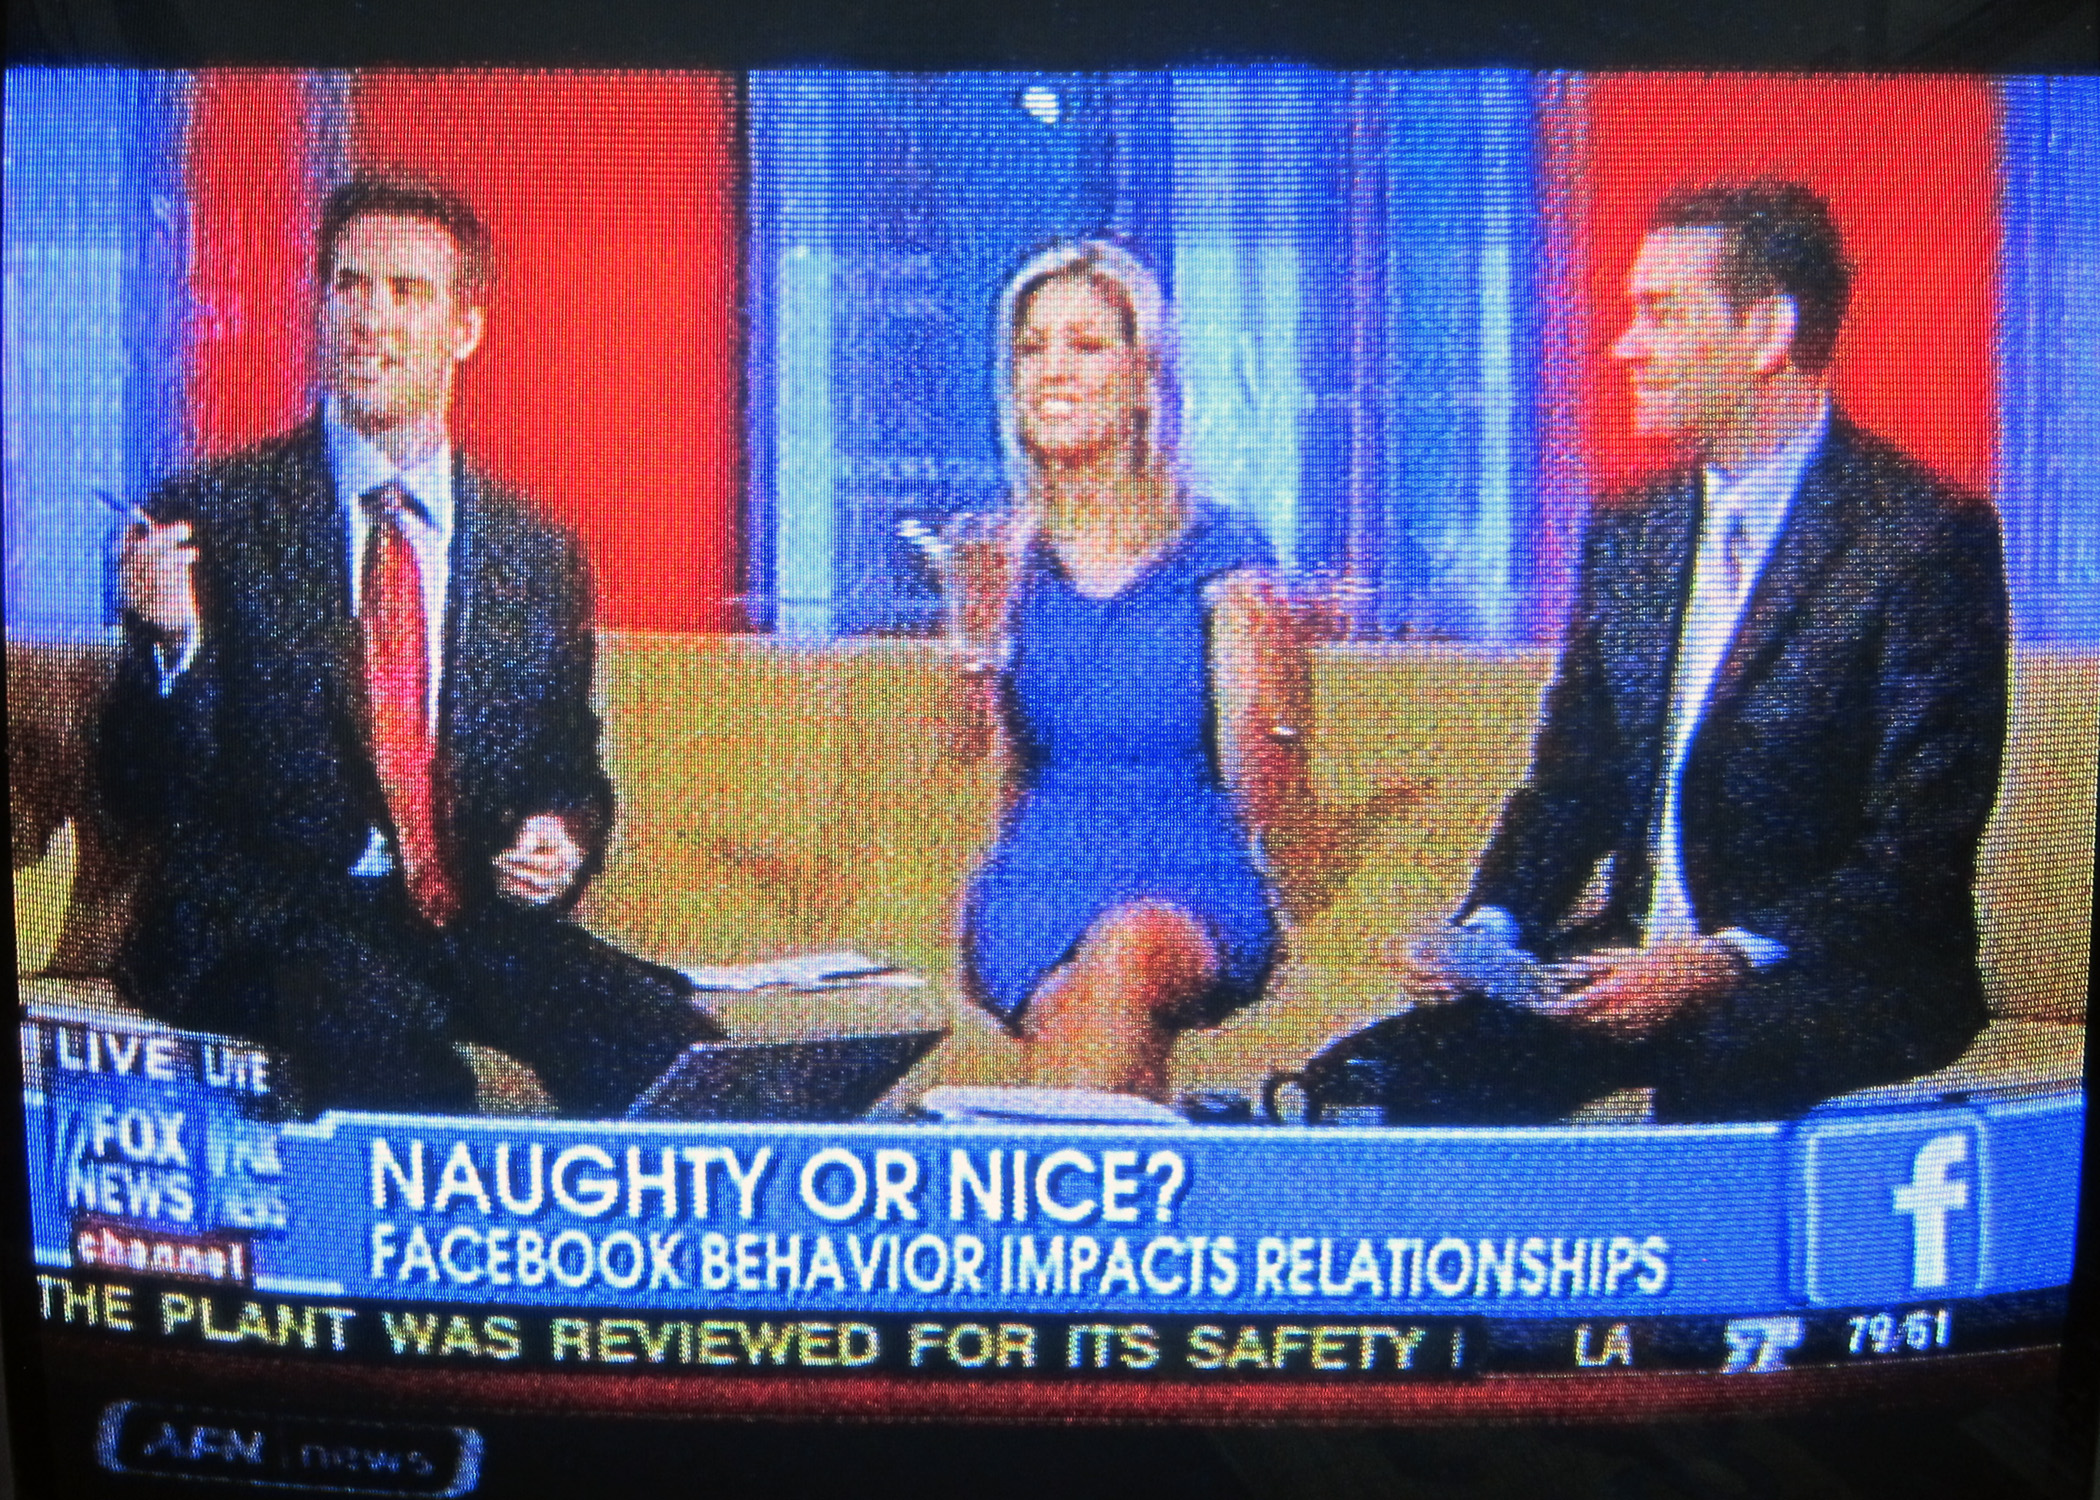
television, tv, talk, speech, noise